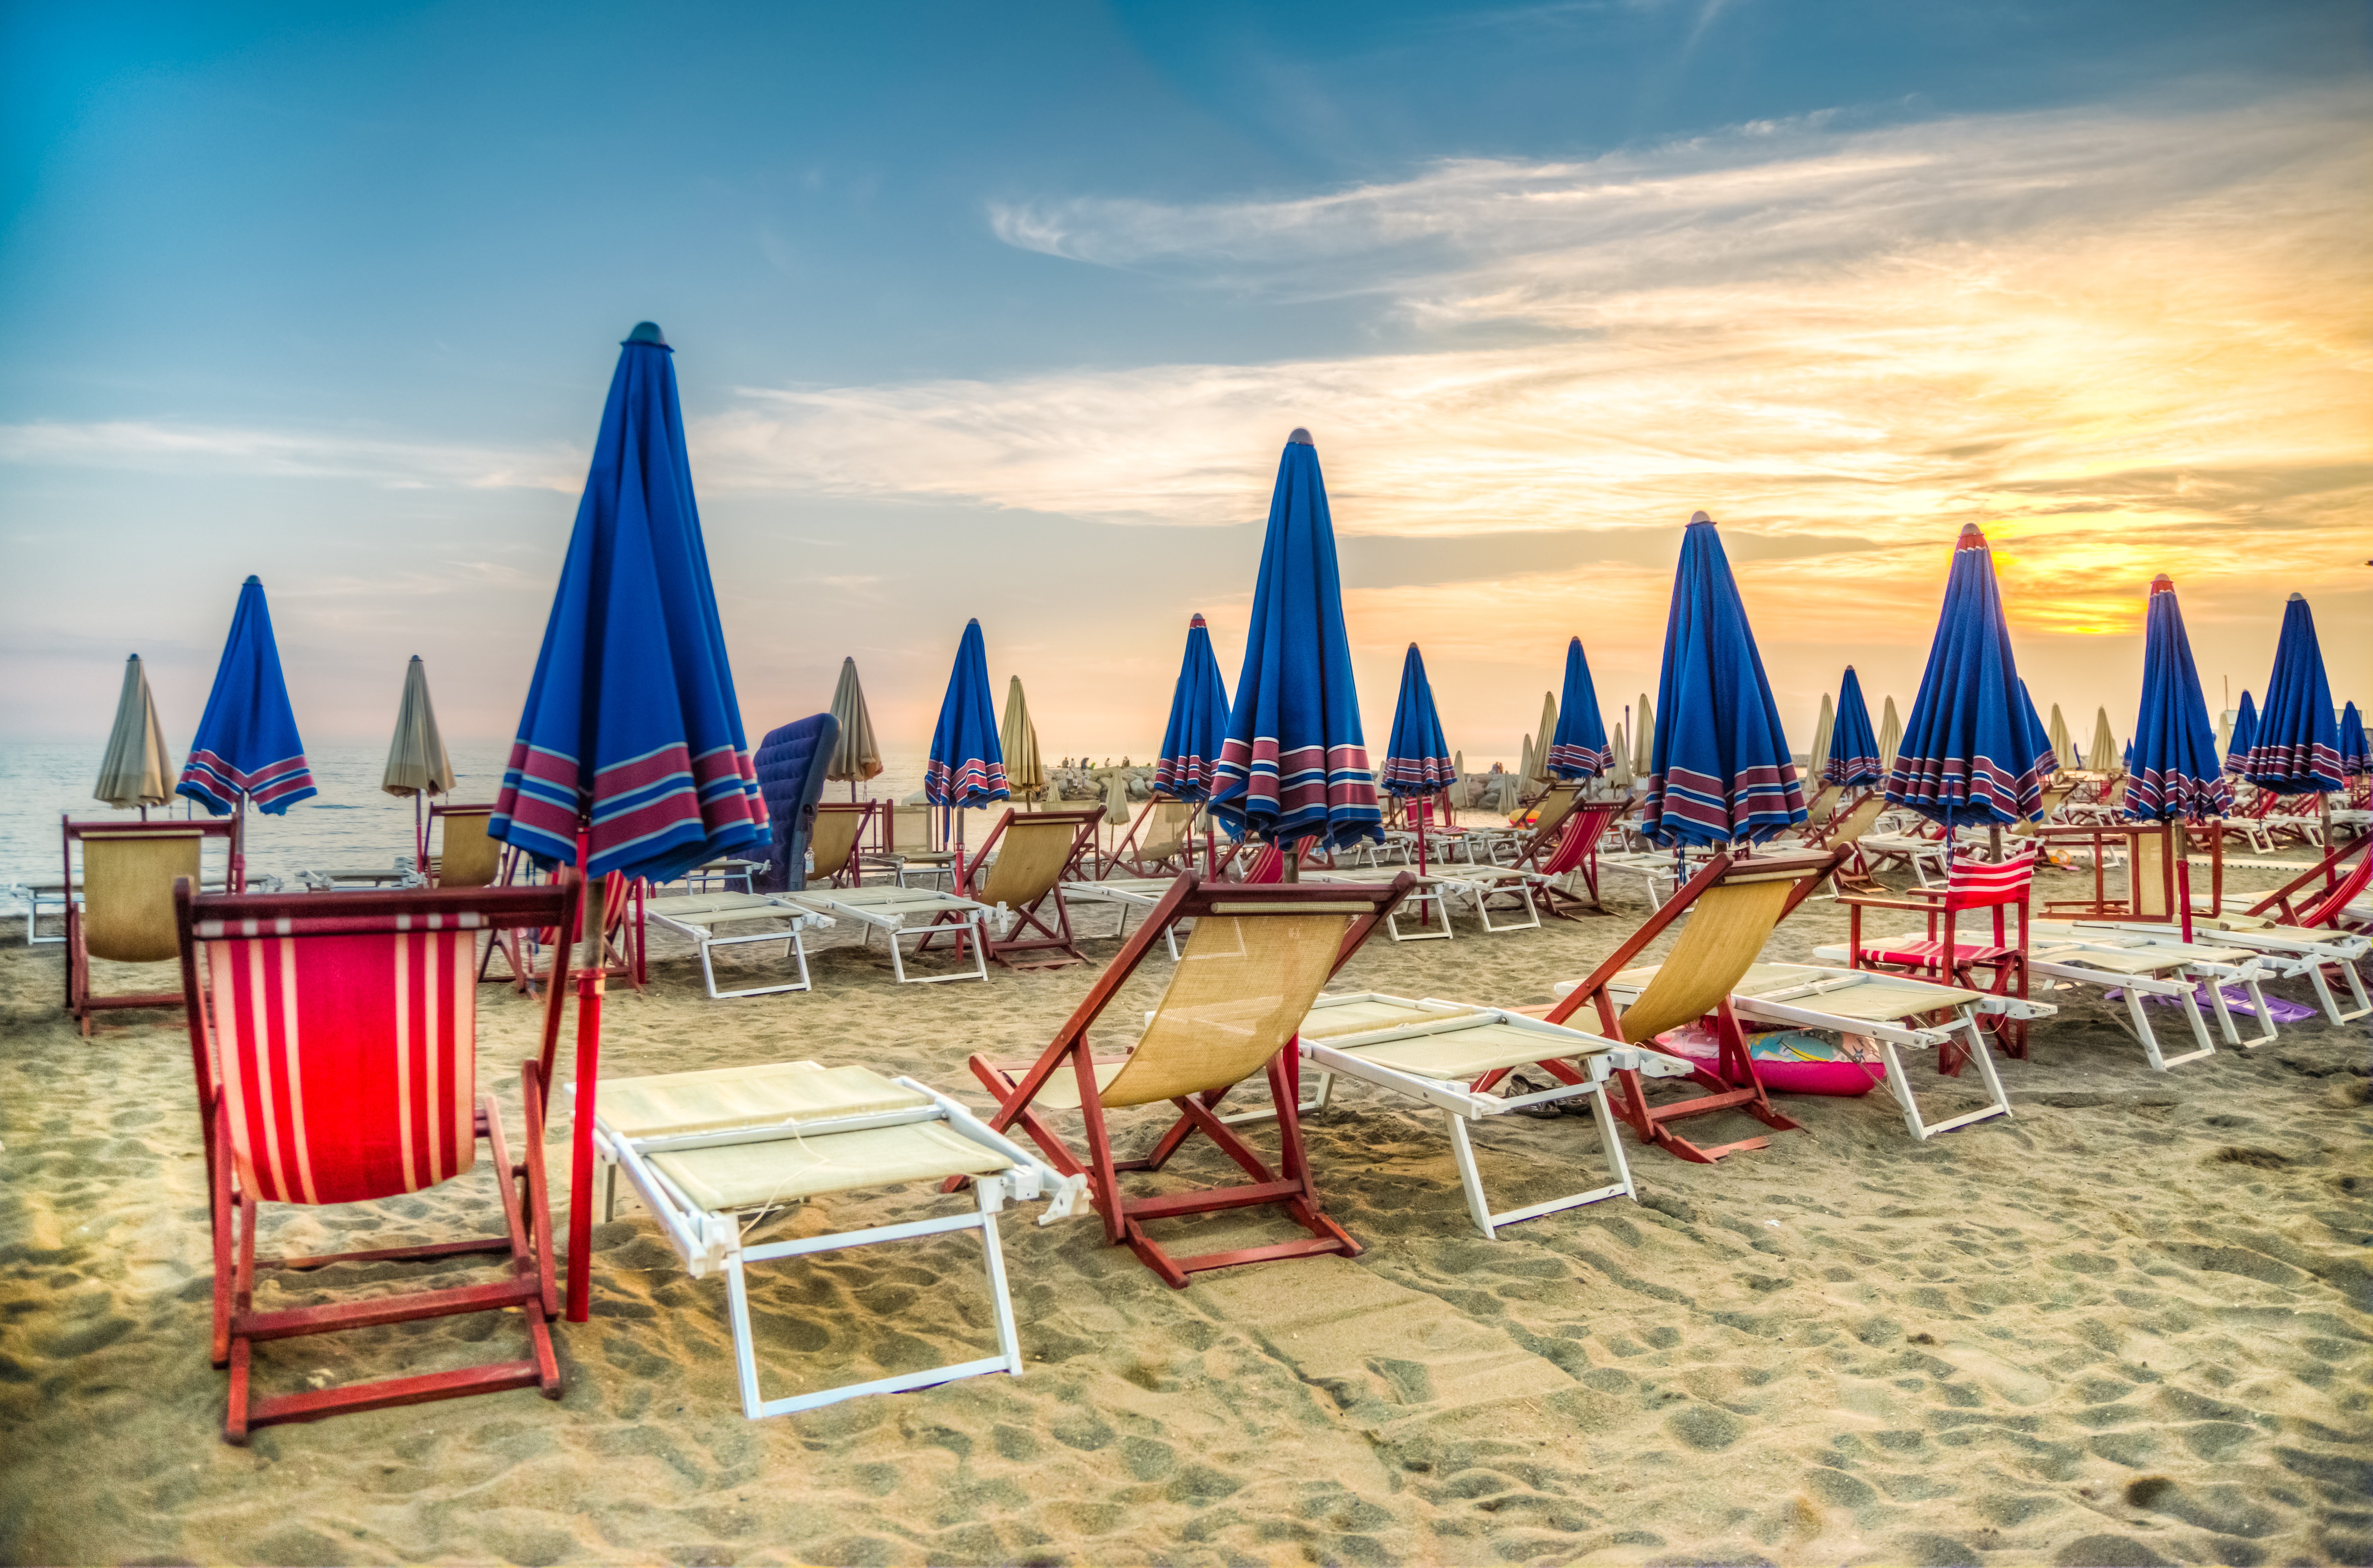
beach, sea, coast, water, sand, ocean, sky, sun, shore, summer, vacation, travel, idyllic, evening, relax, paradise, tropical, umbrella, holiday, abandoned, blue, tourism, leisure, chairs, resort, beach sand